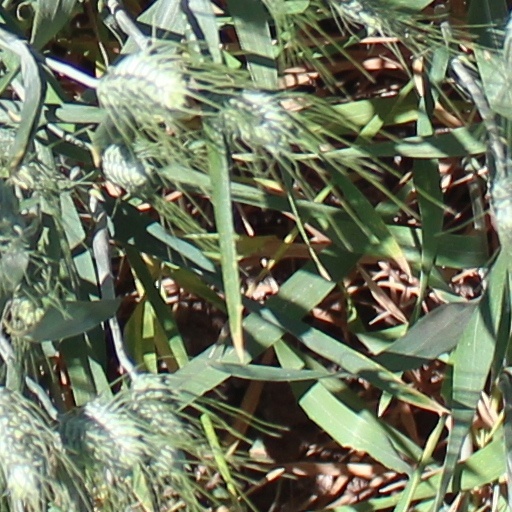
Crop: wheat